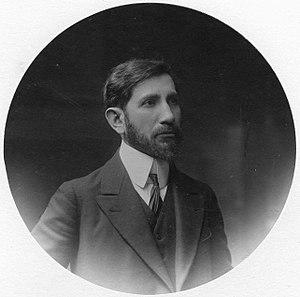
Charles Maurras vers 1908.
L'Action française est une école de pensée et un mouvement politique nationaliste et royaliste d'extrême droite, soutien de la maison d'Orléans, qui s’est principalement développé dans la première moitié du XXᵉ siècle en France.
Charles Maurras, né le 20 avril 1868 à Martigues et mort le 16 novembre 1952 à Saint-Symphorien-lès-Tours, est un journaliste, essayiste, homme politique et poète français, membre de l'Académie française. Théoricien du nationalisme intégral, il est l'une des figures de proue de l'Action française, principal mouvement intellectuel et politique d'extrême droite sous la Troisième République.